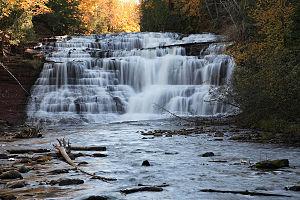
L'Ontonagon est une rivière du pays du cuivre, dans la péninsule supérieure du Michigan, aux États-Unis. Elle est constituée de quatre bras amont, qui se rejoignent pour constituer un cours d'eau unique de 40 km de long se jetant dans le lac Supérieur. Certaines sections amont de la rivière sont classées par le National Wild and Scenic River. Quelques cascades sont des attractions touristiques, dont notamment les cascades Bond et Agate.